Athletics at the 2016 Summer Paralympics – Men's long jump

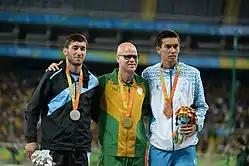
Awarding ceremony (T12). From left: Kamil Aliyev, Hilton Langenhoven and Doniyor Saliev

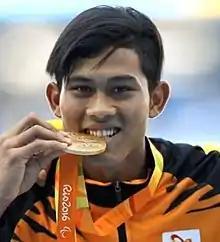
Gold medal winner

The T44 event took place on 17 September. The event incorporates athletes from classification T43 in addition to T44